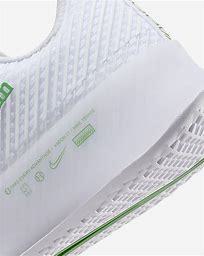
Brand: Nike
Model: Court Air Zoom Vapor 11